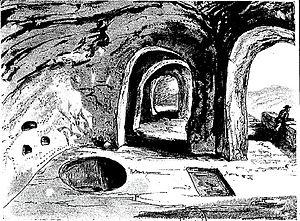
L'habitat troglodytique est, depuis la Préhistoire, une architecture, rudimentaire ou somptueuse, présente dans différentes traditions consistant à aménager des habitats souterrains ou creusés dans le rocher à flanc de montagne. Les maisons troglodytiques sont généralement creusées dans des roches sédimentaires ou volcaniques sous tous les climats. De l'abri sous roche au château ou à la cité souterraine, cette architecture a une fonction d'habitat temporaire ou permanent mais revêt traditionnellement d'autres usages domestiques ou agricoles et également, assez souvent, une fonction religieuse dans de multiples sociétés.